David Copperfield (1969 film)

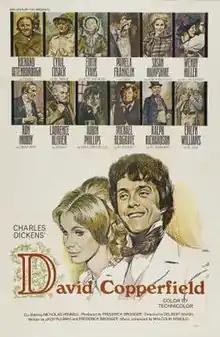

David Copperfield is a 1969 British film directed by Delbert Mann based on the 1850 novel of the same name by Charles Dickens, adapted by Jack Pulman. The film was released in the UK in 1970. It stars Robin Phillips in the title role and Ralph Richardson as Micawber, and features well-known actors Richard Attenborough, Laurence Olivier, Susan Hampshire, Cyril Cusack, Wendy Hiller, Edith Evans, Michael Redgrave and Ron Moody.